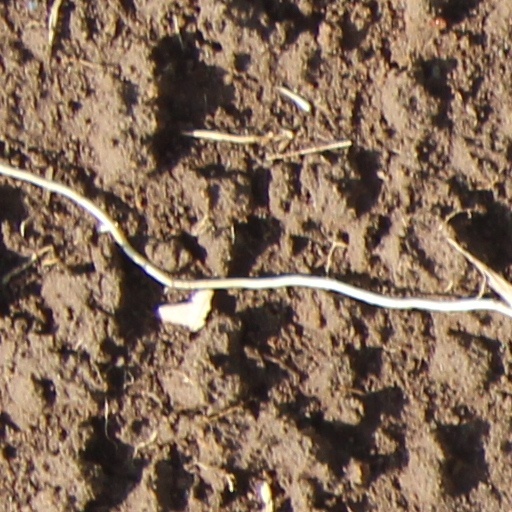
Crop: wheat